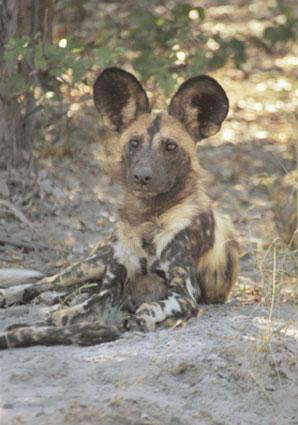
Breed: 211-n000025-African_hunting_dog